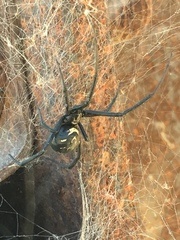
Species: Lactrodectus_hesperus